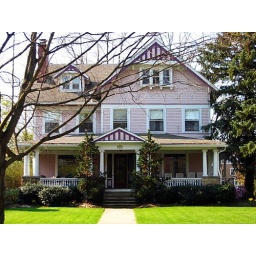
A pink house in Oberlin...